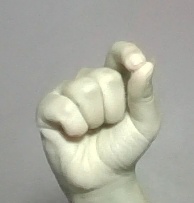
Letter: fa